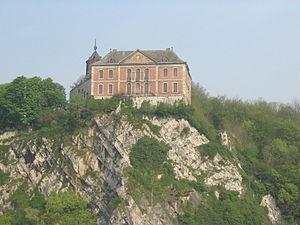
Château de Chokier, Flémalle, Liège, Belgique
Le château de Chokier est un château situé sur l'entité de Chokier, une section de la commune belge de Flémalle dans la province de Liège. Érigé sur un promontoire rocheux, il domine la vallée de la Meuse sur la rive gauche.